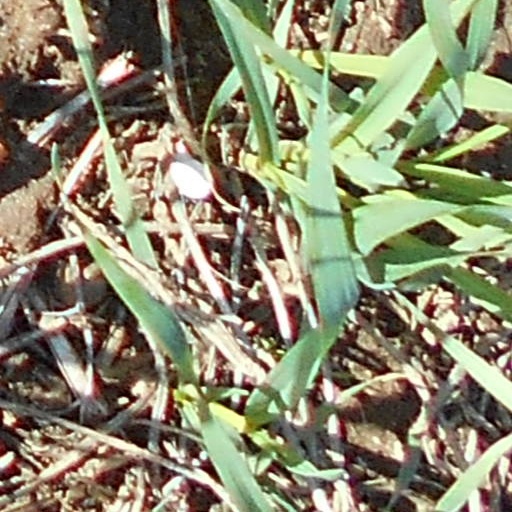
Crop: wheat